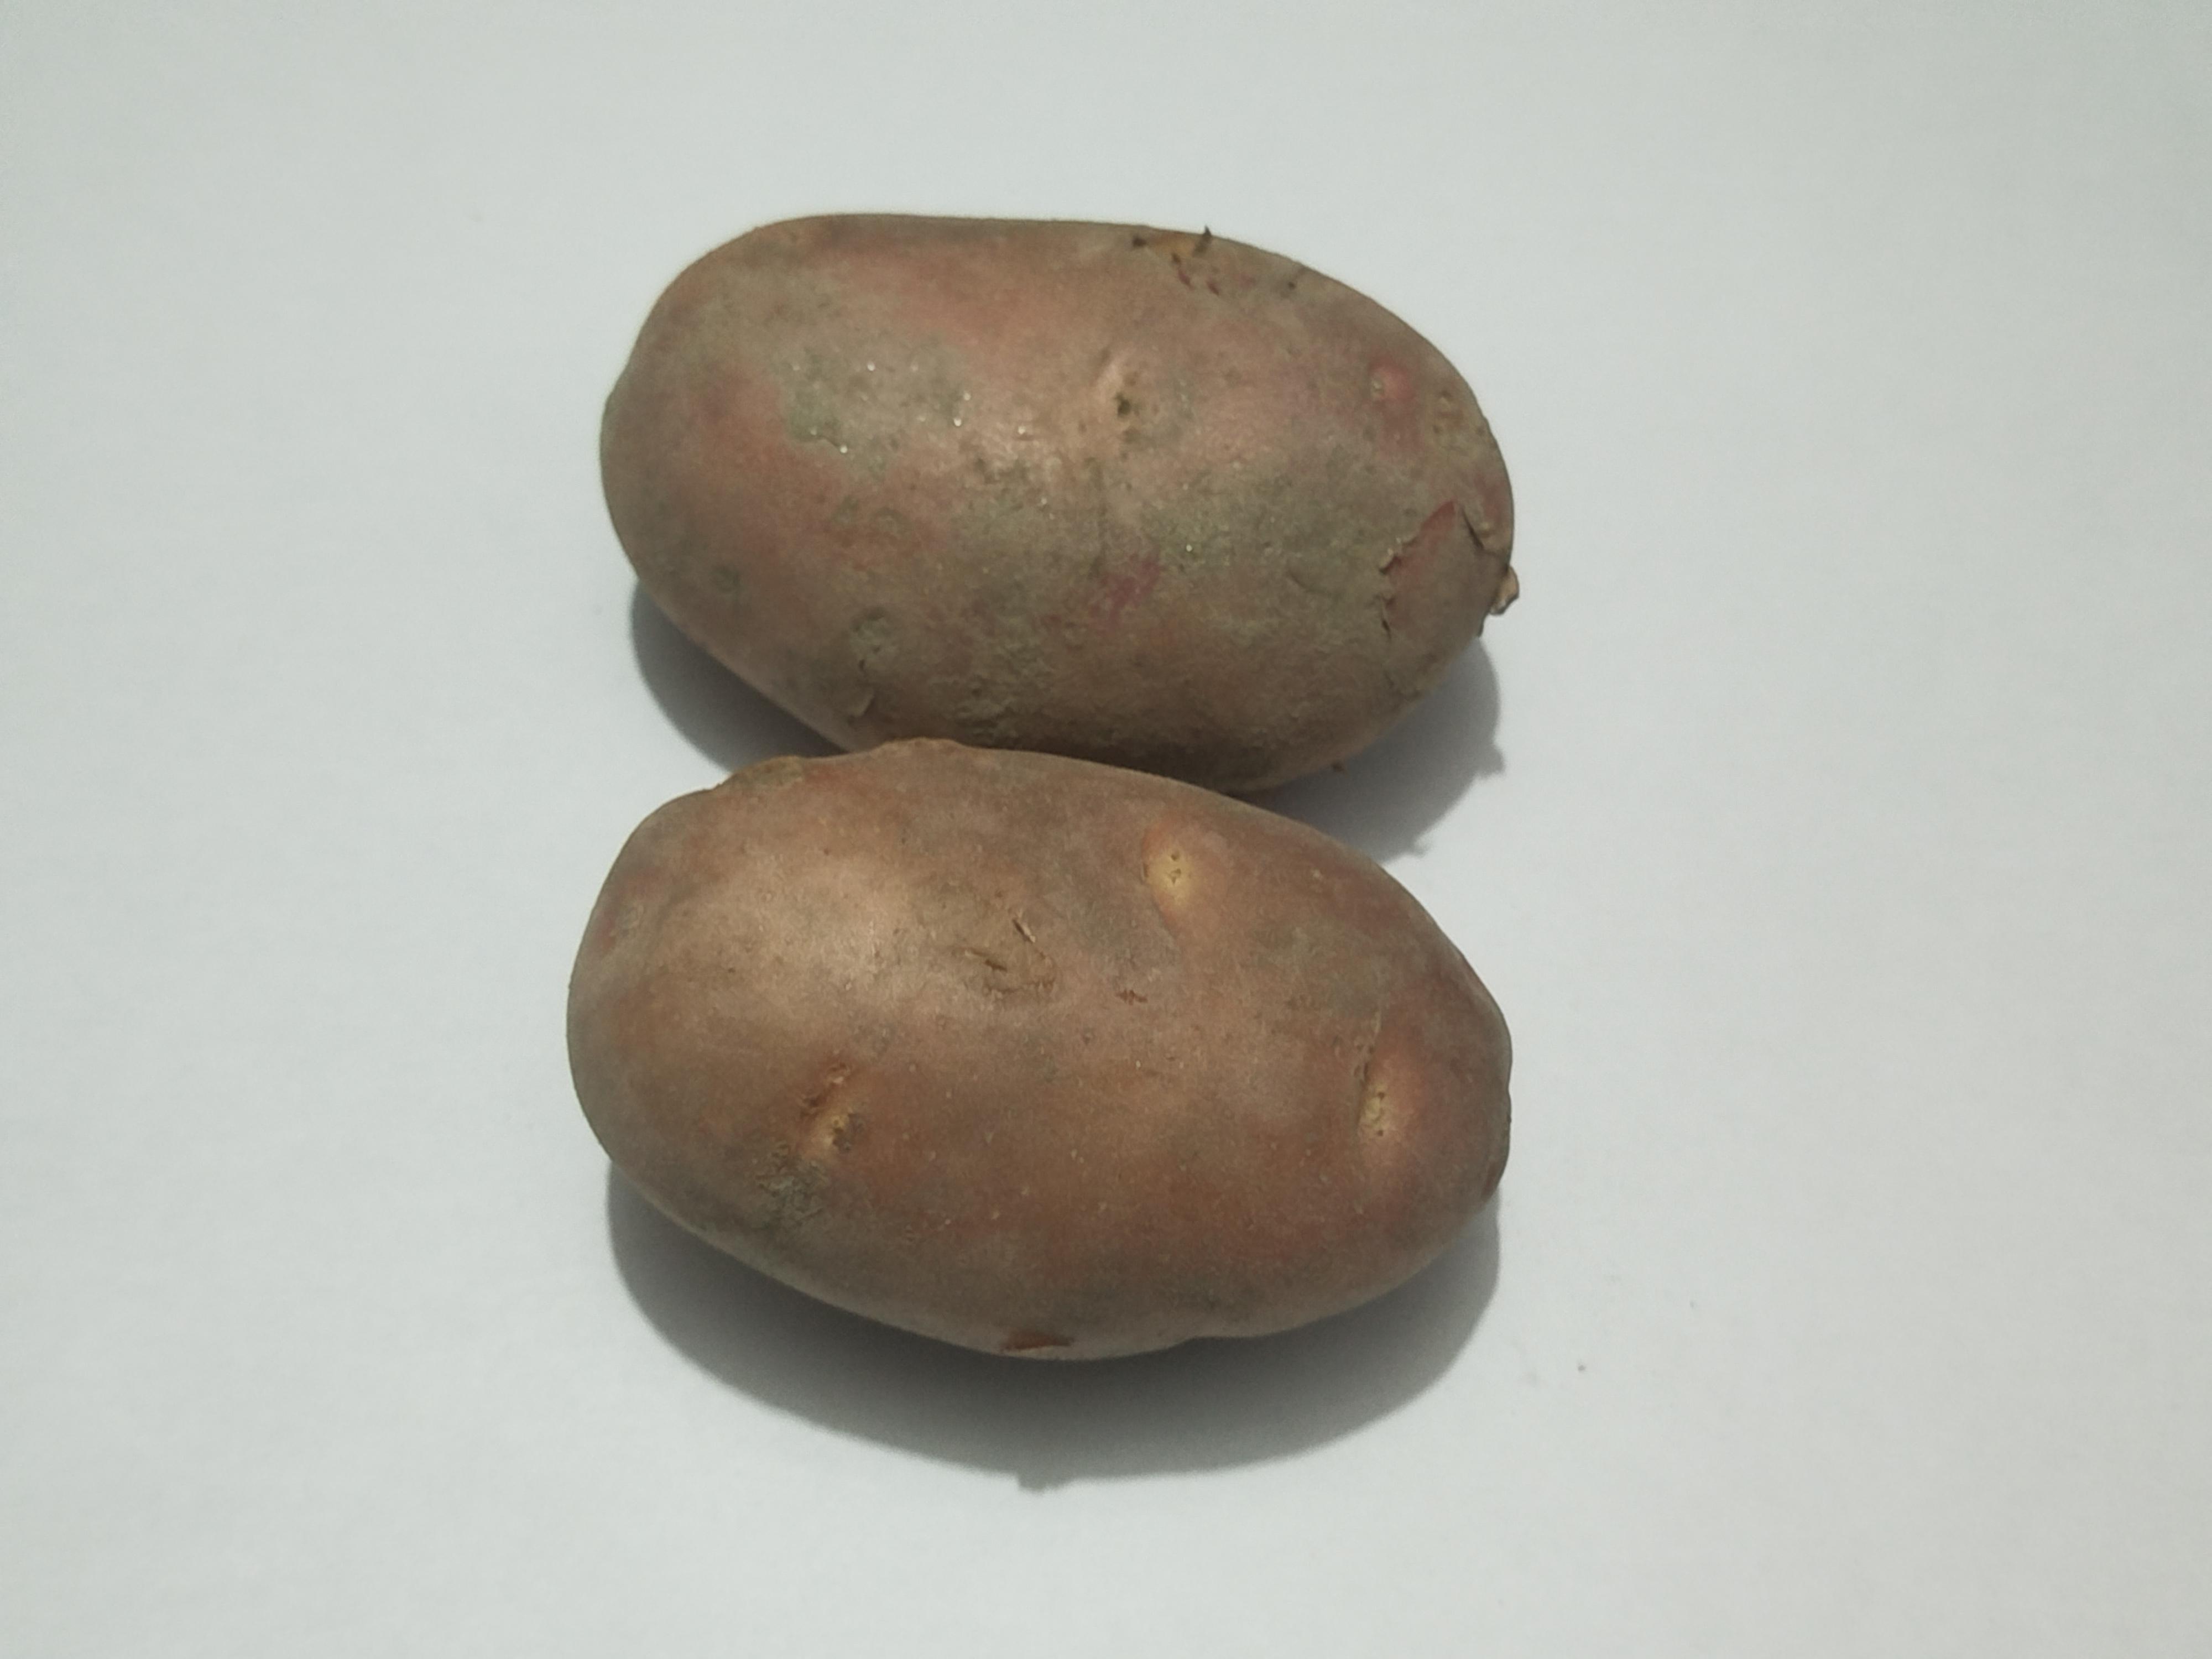
Label: Potato